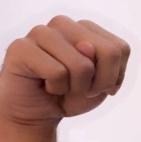
ASL sign: N